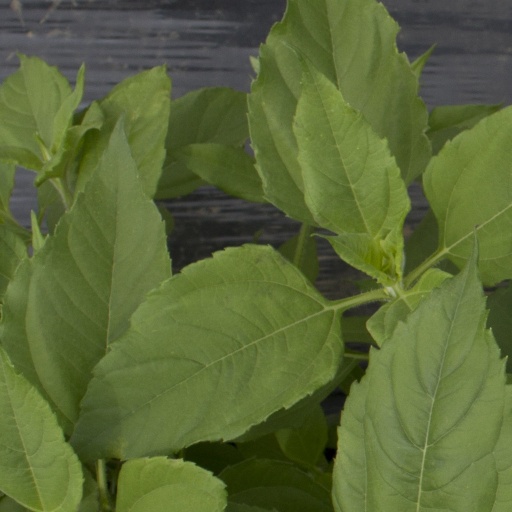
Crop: Jerusalem artichoke